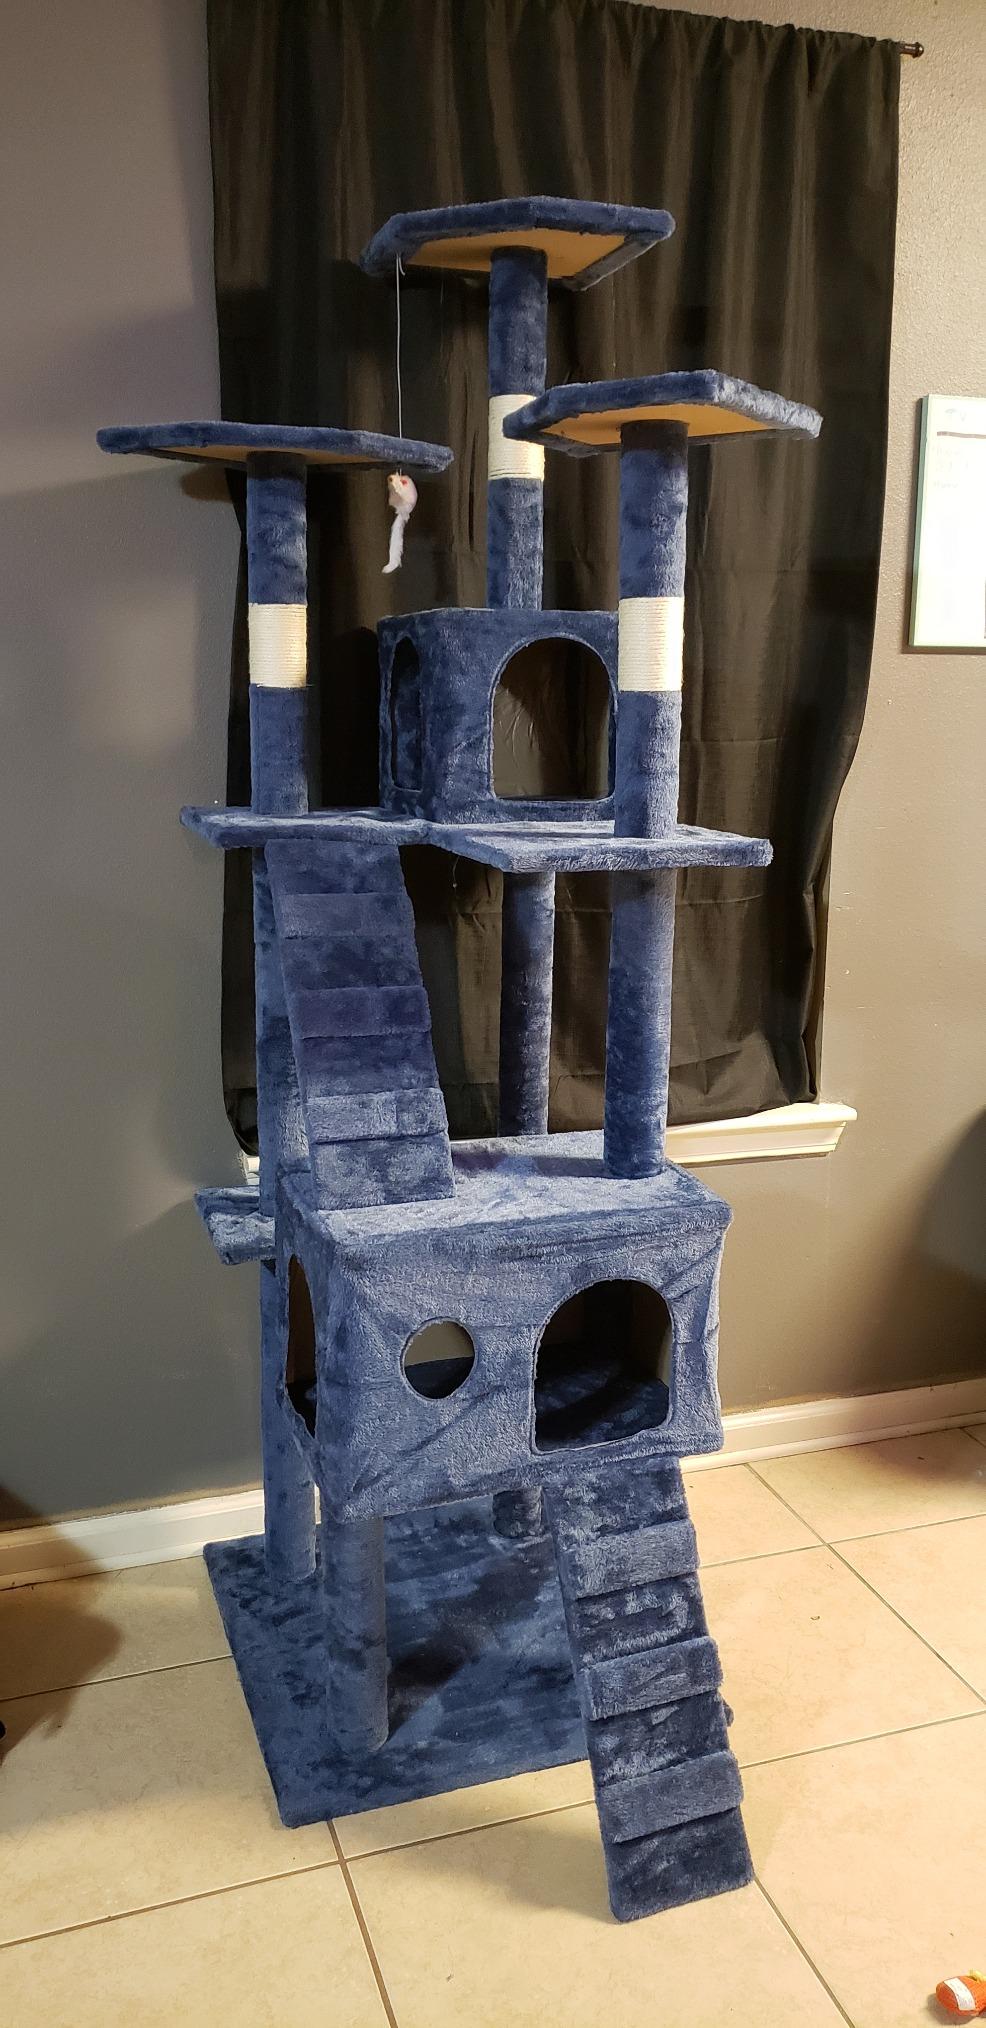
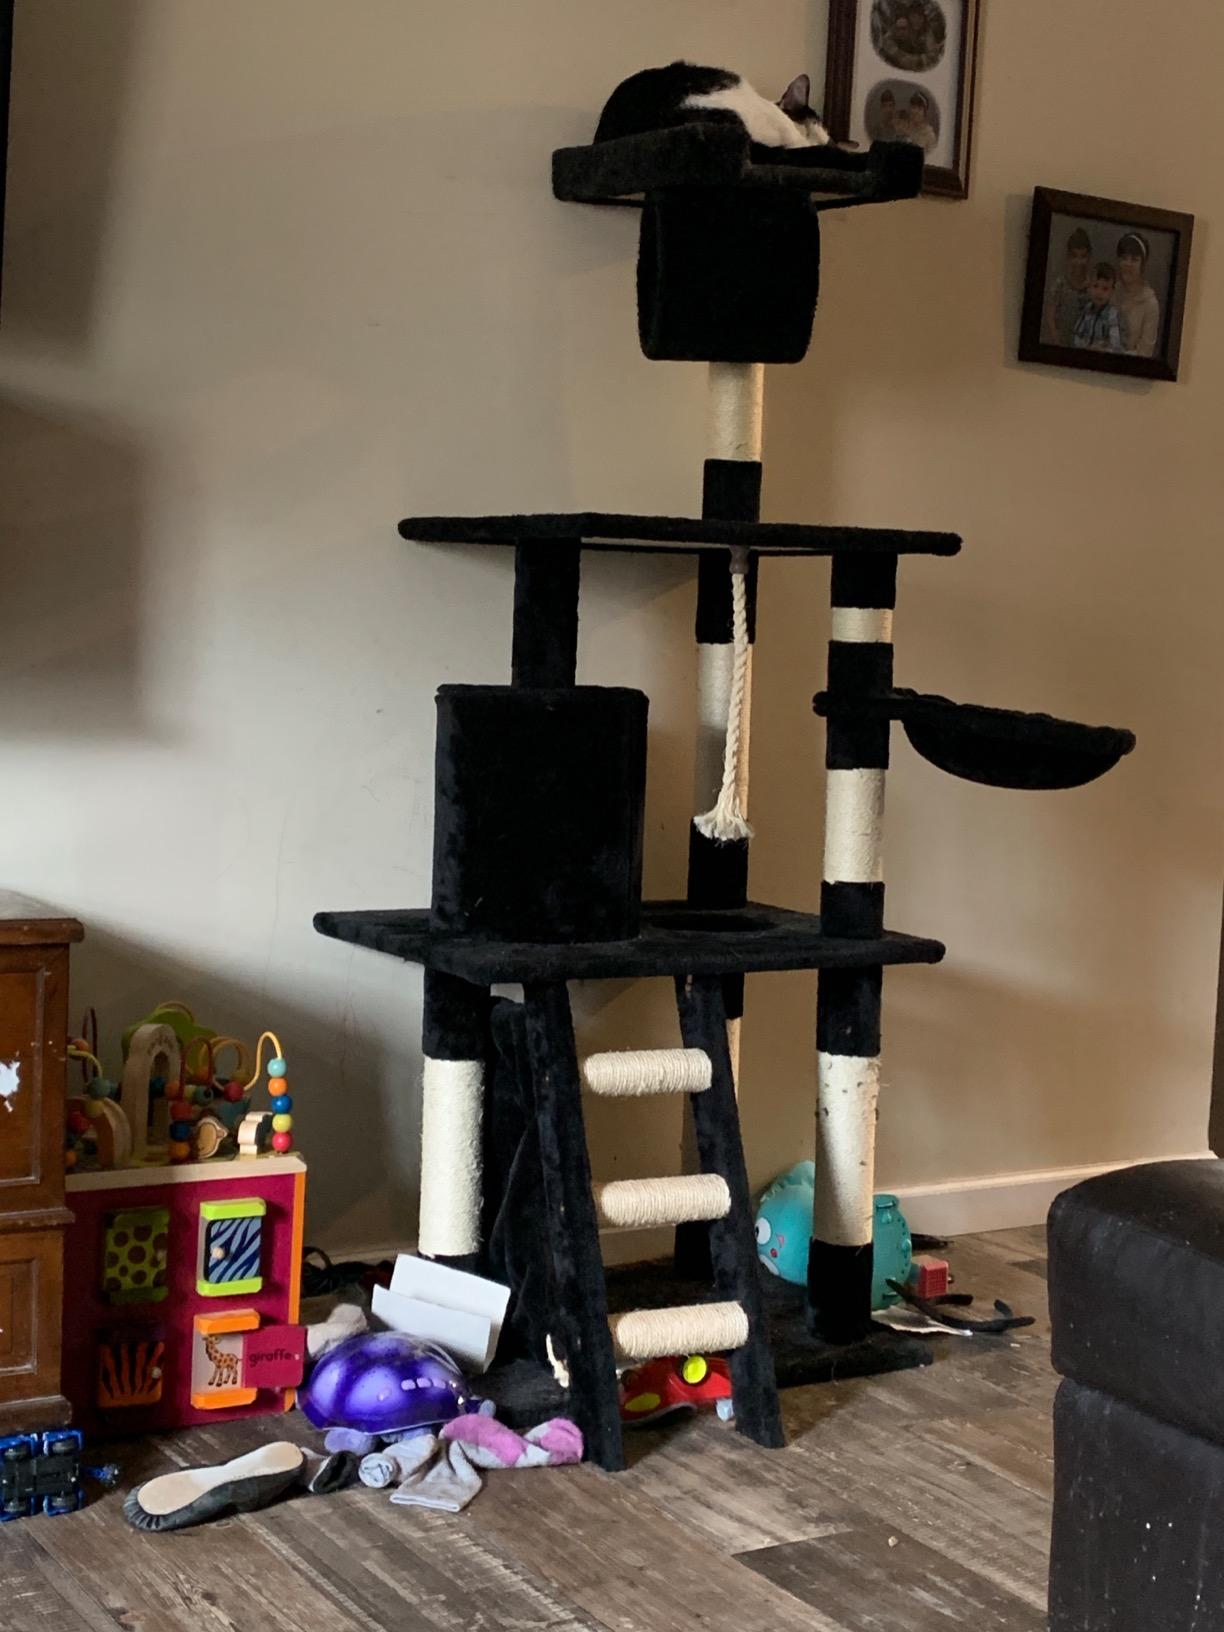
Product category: items_cat tree
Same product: no